Vasily Vladimirovich Dolgorukov

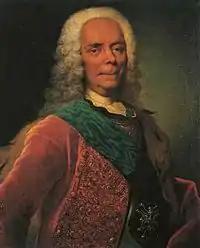
Prince Vasily Dolgorukov

Prince Vasily Vladimirovich Dolgorukov (c. January 1667 – 11 February 1746, Saint Petersburg) was a Russian commander and politician, promoted to Field Marshal ("генерал-фельдмаршал") in 1728. His life and fortune swung like a weather vane, due to complex plots and the troubled time following Peter the Great's death.